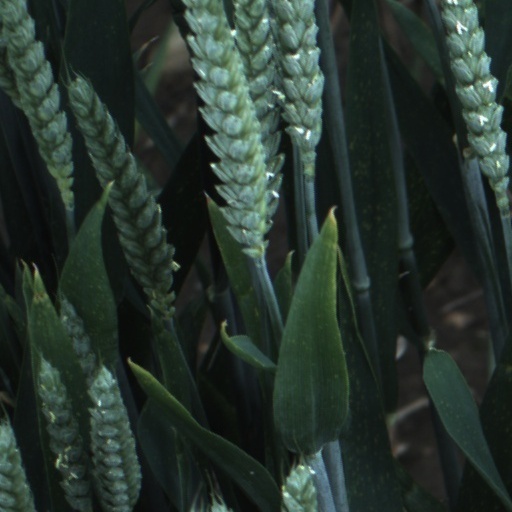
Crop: wheat